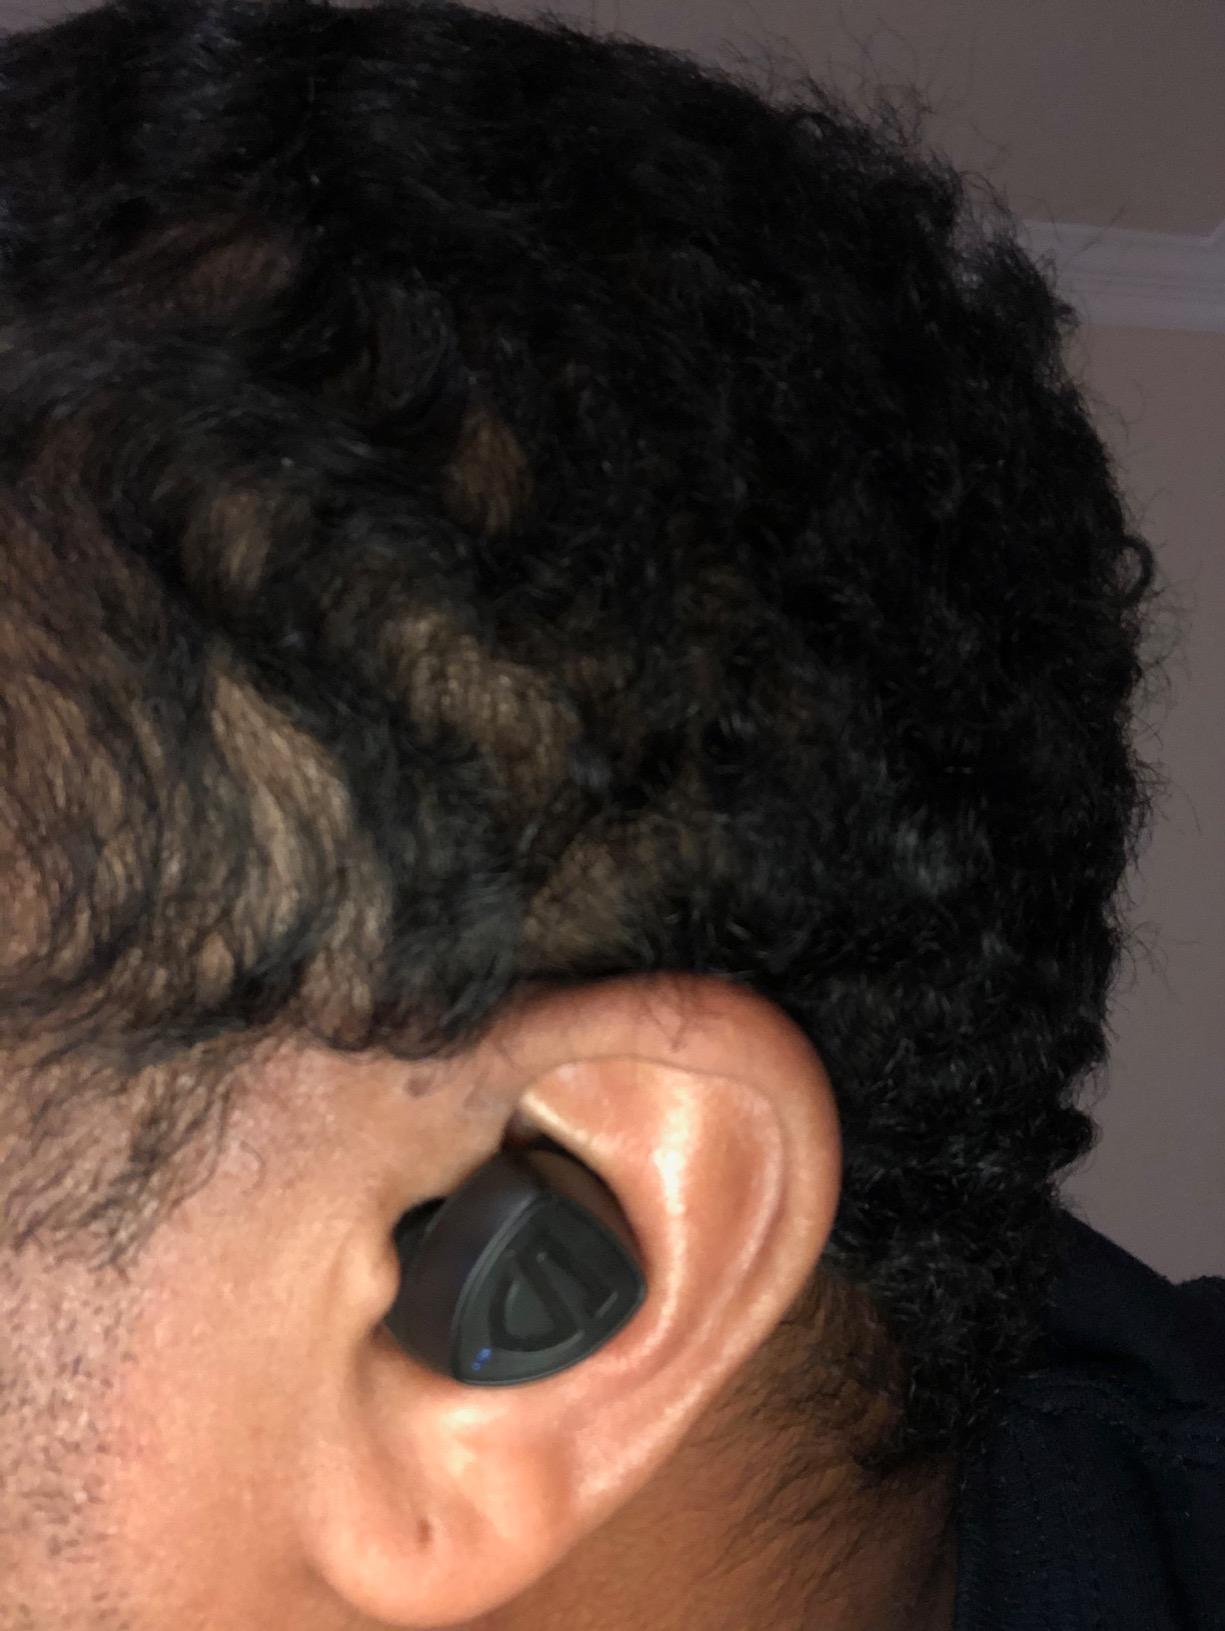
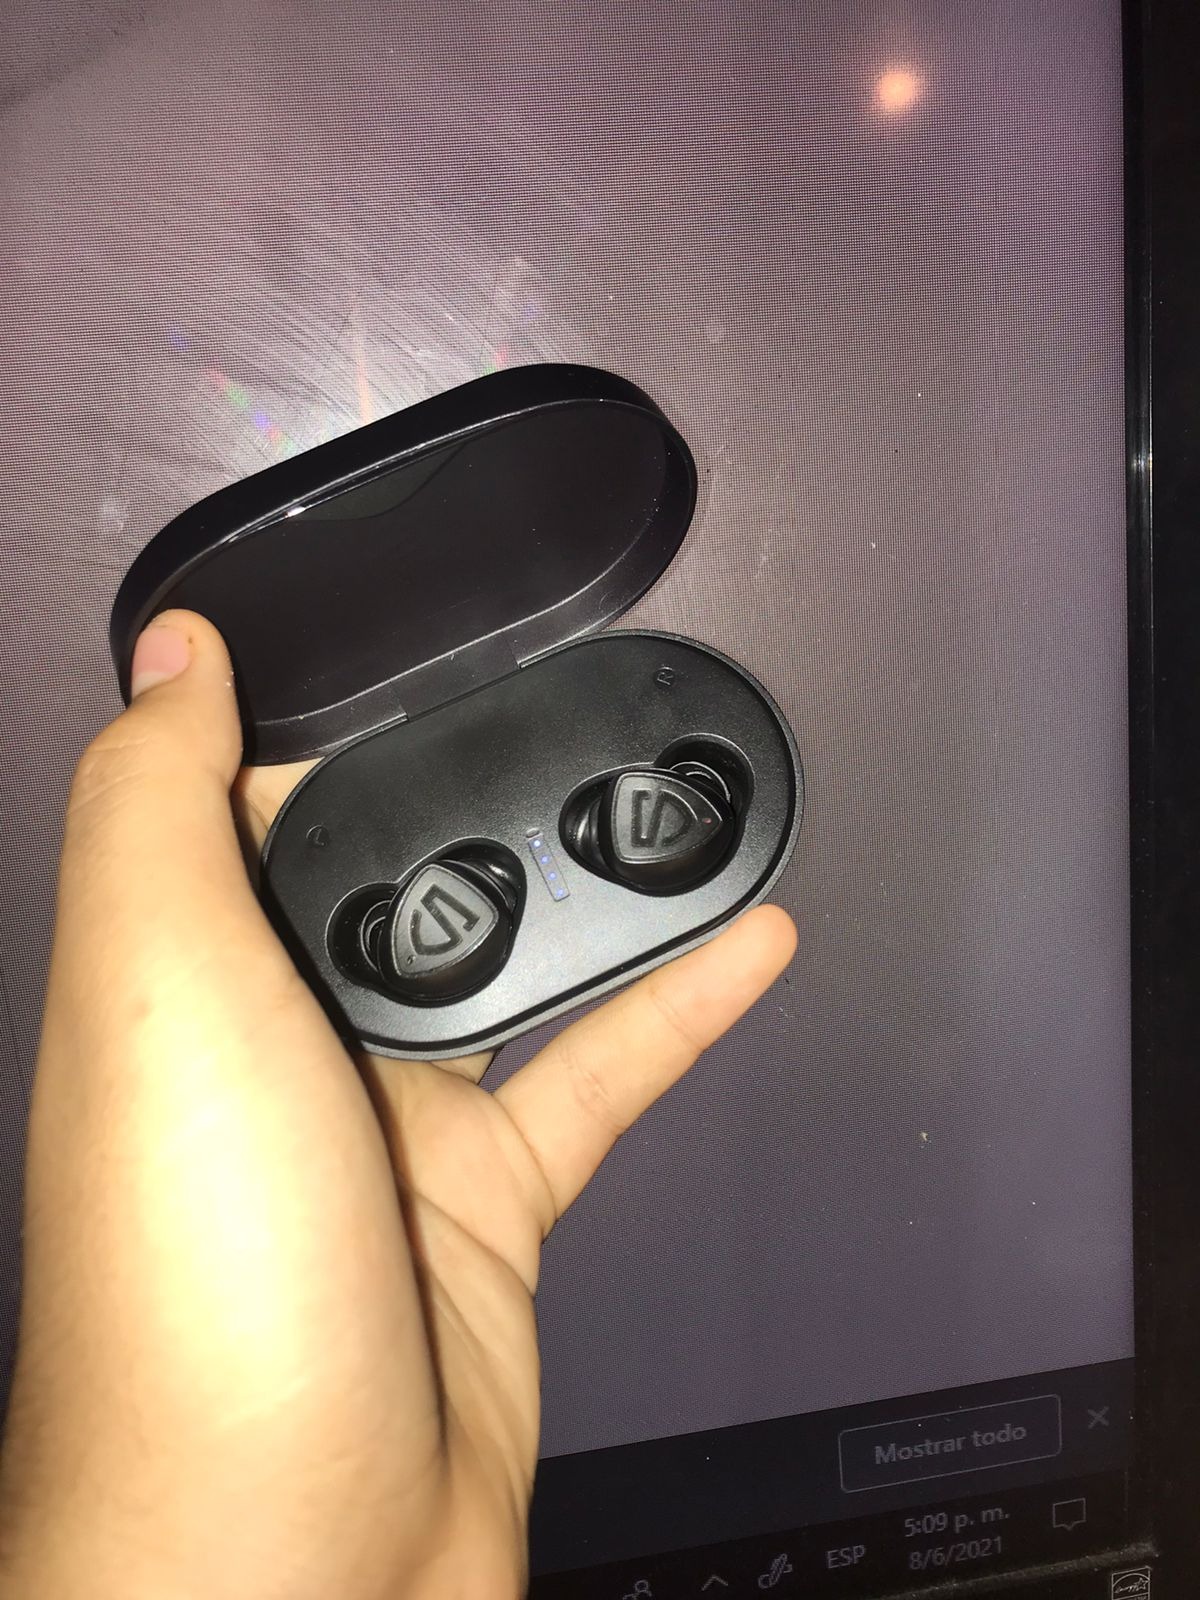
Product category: earbuds
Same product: yes